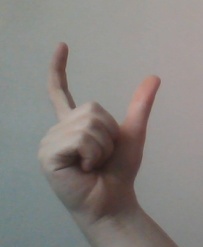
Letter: nun